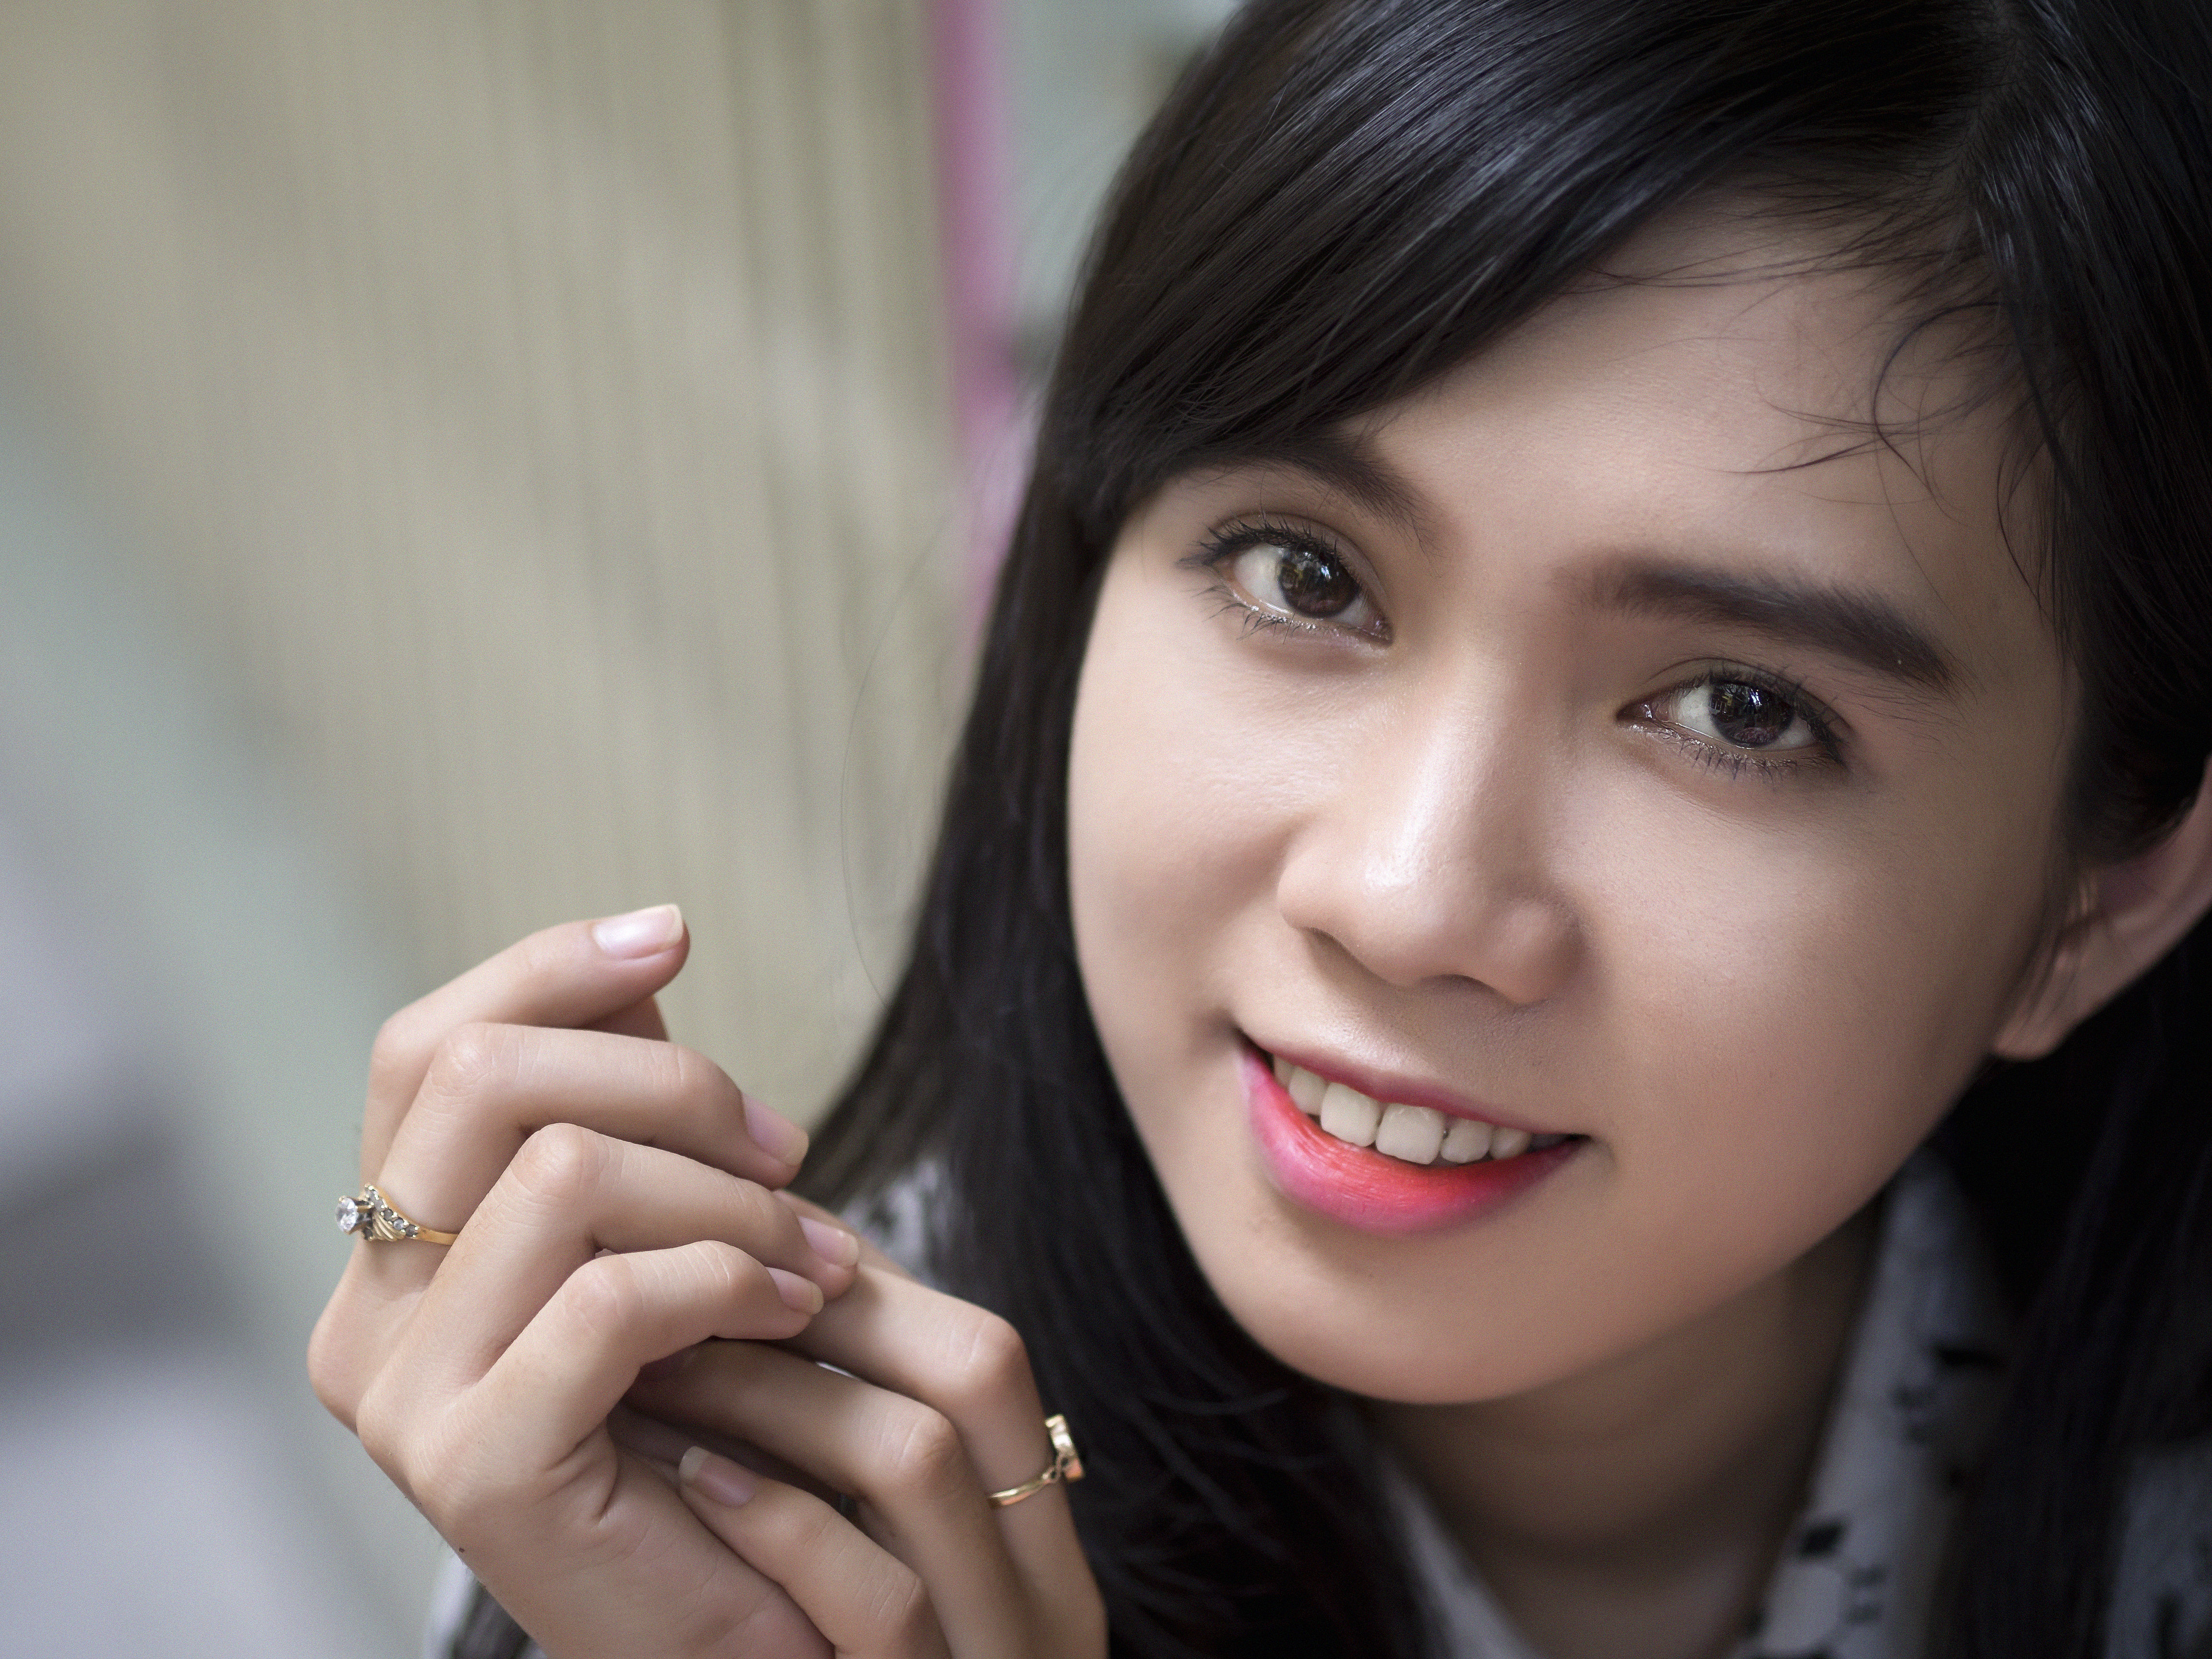
hand, person, girl, woman, photography, portrait, model, finger, facial expression, lip, smile, eyebrow, mouth, close up, human body, black hair, face, cool image, eye, head, skin, beauty, organ, i, emotion, photo shoot, brown hair, portrait photography